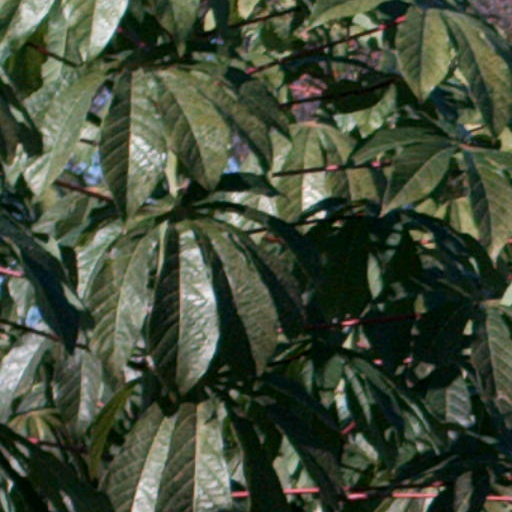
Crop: cassava